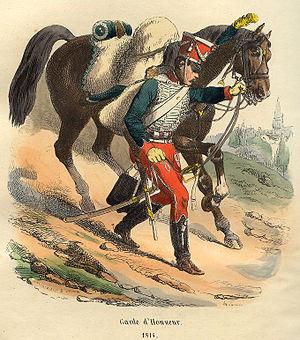
Les gardes d'honneur constituent quatre régiments de cavalerie légère venant renforcer la Garde impériale française sous le Premier Empire. Habillées à la hussarde, issues de la bourgeoisie et de la petite noblesse et s'équipant à leur frais, ces unités sont levées en 1813 et s'illustrèrent lors de la campagne de France de 1814, notamment lors de la Bataille de Montmirail. Le corps sera dissout sous la Première Restauration. Ces régiments de cavalerie ne doivent pas être confondus avec les unités de « garde d'honneur » locales levées dans certaines villes de France et de Belgique, à l'occasion de visites impériales notamment.
La cavalerie de la Garde impériale correspond à l'ensemble des unités militaires de cavalerie appartenant à la Garde impériale de Napoléon Iᵉʳ. Unité combattante d'élite, elle devient la réserve ultime de l'armée. Elle est utilisée, en dernier ressort, pour donner le coup de grâce ou débloquer une situation périlleuse.
Les aspects économiques et logistiques des guerres napoléoniennes décrivent l'ensemble des facteurs économiques qui concoururent à la gestion matérielle — politique économique, production, etc. — et financière — financement des dépenses de guerre, etc. — des guerres menées sous le Consulat et le Premier Empire et par conséquent les causes et conséquences économiques de ces conflits. Ils couvrent également la gestion des ressources industrielles en vue de la production des armes et équipements militaires et l'organisation de celle-ci ou encore la logistique militaire et l'intendance militaire en vue de l'approvisionnement des armées en campagne.